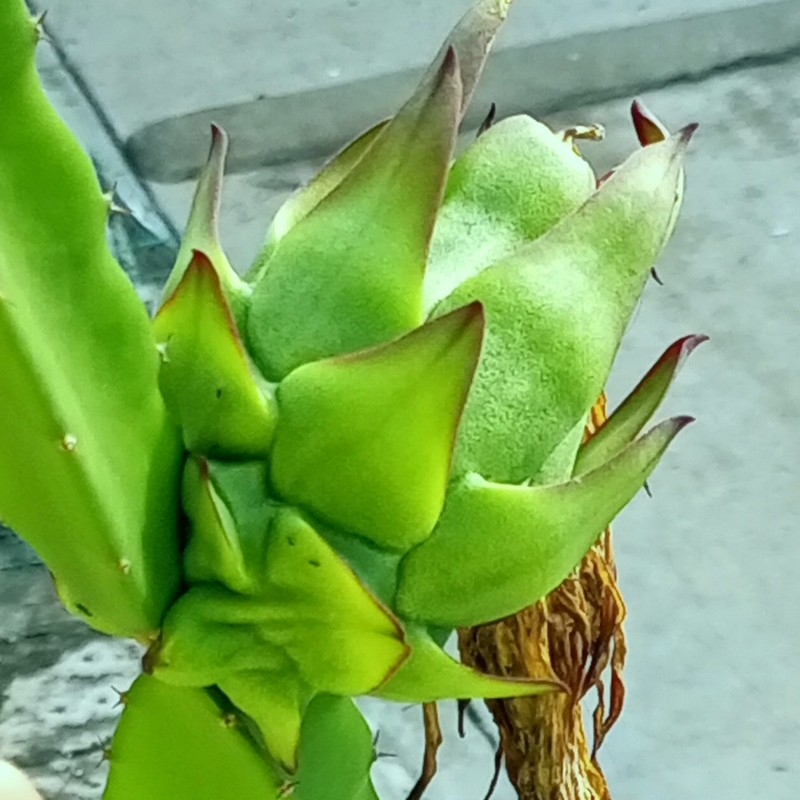
Label: Immature Dragon Fruit